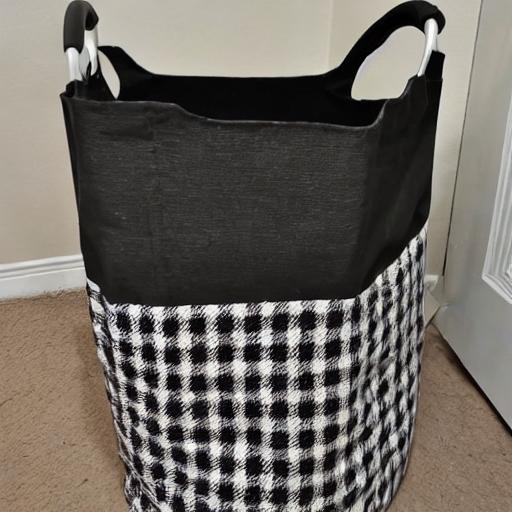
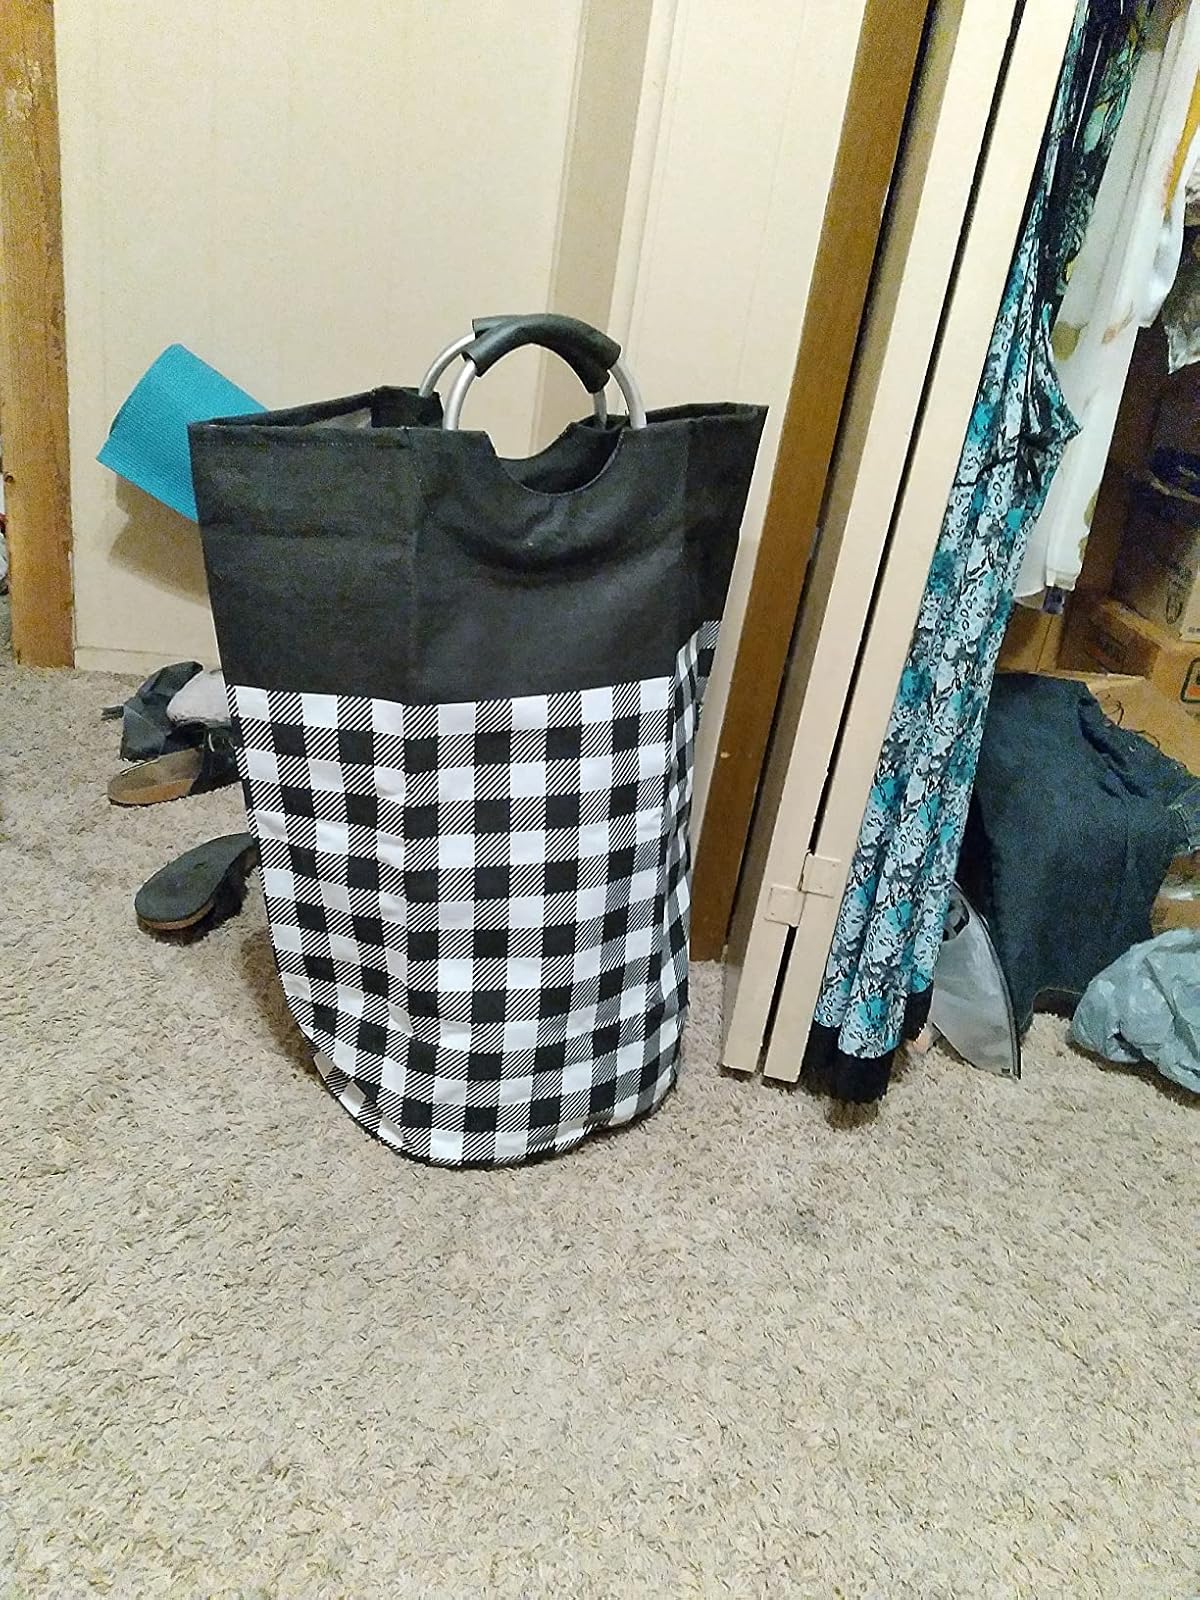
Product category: items_hamper
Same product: no